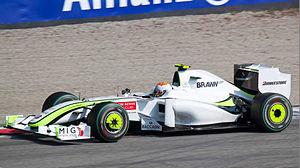
Rubens Gonçalves Barrichello, né le 23 mai 1972 à São Paulo, Brésil, est un pilote de course automobile brésilien. Il a fait ses débuts en Formule 1 en 1993 et est le recordman du nombre de départs en Formule 1 avec 323 Grands Prix. En championnat du monde, il a remporté 11 victoires, réalisé 14 pole positions, 17 meilleurs tours en course et est monté 68 fois sur le podium.